Donald Trump Jr.

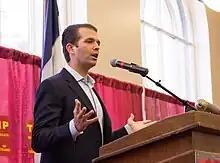
Trump Jr. campaigning for his father in Iowa, November 2016

Ahead of the 2016 presidential election, Trump Jr. was a central member of his father's campaign, characterized by "The New York Times" as a "close political adviser". He spoke at the Republican National Convention, along with his siblings Ivanka, Eric and Tiffany.